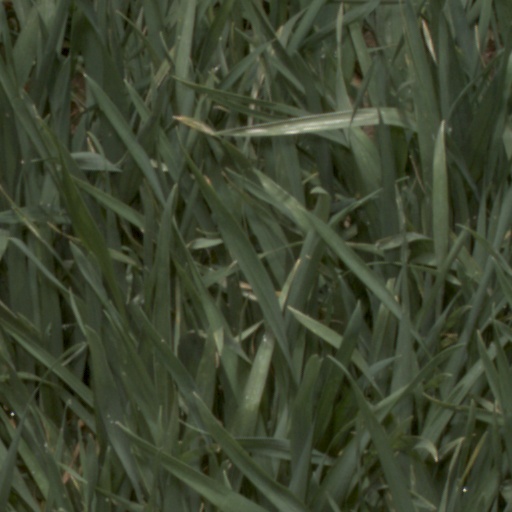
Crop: wheat